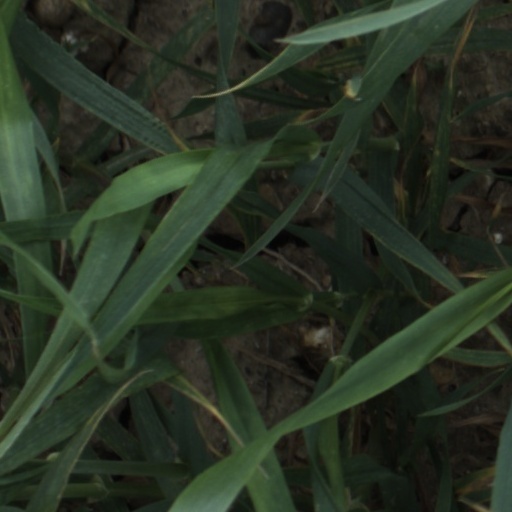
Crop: wheat